Percival Drayton

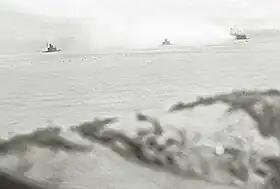
Union Navy ironclads "Weehawken", "Montauk" and "Passaic" firing on Fort Moultrie, September 8, 1863

Drayton became commanding officer of the sloop-of-war and was active in inshore operations in the waters of South Carolina, Georgia and northern Florida through the summer of 1862. He was promoted to Captain in July 1862. In September 1862, he was given command of the ironclad . He oversaw her outfitting and worked with John Ericsson to improve elements of monitor design. In April 1863, Drayton commanded his ship as part of a nine ironclad attack on Forts McAllister and Sumter. The attack was unsuccessful and reinforced his opinion concerning the limitations of the monitor type ship for use against well-defended fortifications.